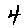
Label: 4